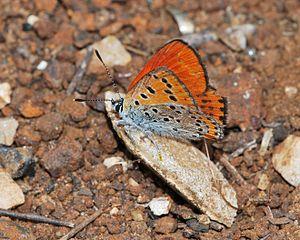
Cuivré et Faux-cuivré sont des noms vernaculaires ambigus en français, pouvant désigner plusieurs espèces différentes de petits papillons à nuances cuivrées ou orangées parmi les Lycaenidae, dans la sous-famille des Lycaeninae pour les cuivrés et dans les sous-familles des Theclinae et des Aphnaeinae pour les faux-cuivrés. Ils sont parfois appelés aussi « argus » ou autre.